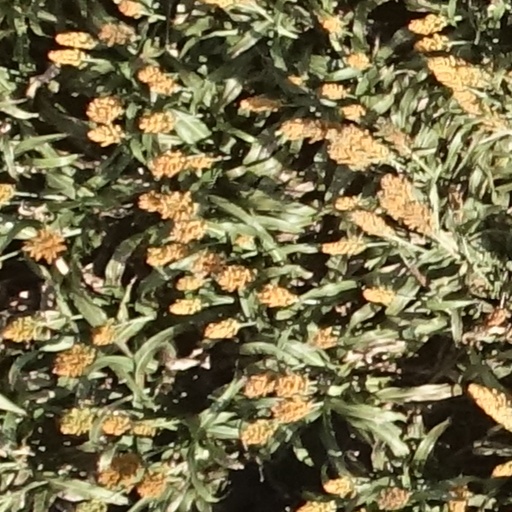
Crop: sorghum